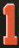
Number: 1